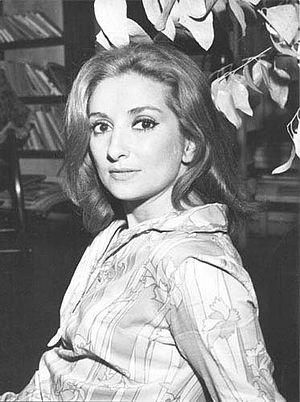
Norma Aleandro Robledo est une actrice argentine ayant remporté le prix d'interprétation féminine au Festival de Cannes 1985 pour le rôle de Alicia dans L'Histoire officielle de Luis Puenzo.